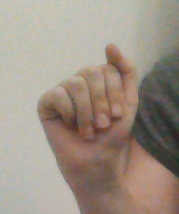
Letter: saad